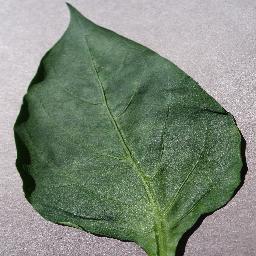
Label: Pepper,_bell___healthy